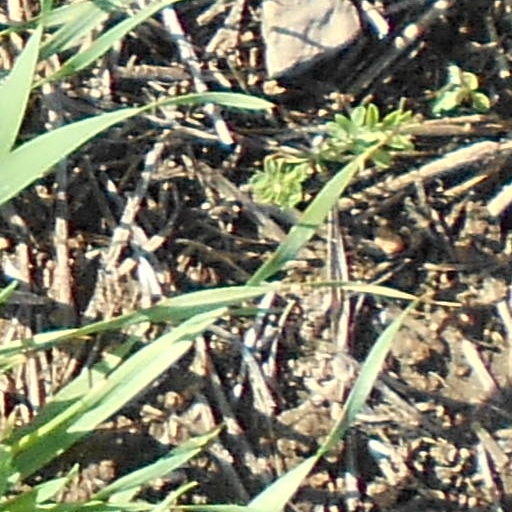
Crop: wheat